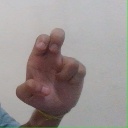
अक्षर: अ